Otumba de Gómez Farías

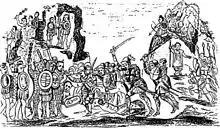
Battle of Otumba

The Battle of Otumba is part of the story of the fall of Tenochtitlan, specifically La Noche Triste. The Spanish had to flee the Aztec capital and reach Tlaxcalan, where they would find allies. After being beleaguered on the causeway leading out of the city, Hernán Cortés fled towards Tlaxcala, and was intercepted by a group of warriors of the Tenocha, Tepanec, Xochimilco, and other peoples. However, despite the fact that they had already seen horses, seeing Spanish knights in full regalia proved to have shock value, as the warriors had never seen such in open battle. The fight lasted for four hours until Cortés attacked a warrior named Cihuacóatl Matlatzincatzin, the tallest and most adorned of the attackers. He and thirteen knights charged the army's leader and killed him. This charge broke the natives’ ranks and they fled. This battle gives Otumba the denomination of "La Heroica Otumba." Despite the poor condition and heavy losses of the Spanish army and the overwhelming number of Aztec warriors, the Spanish prevailed and were able to reach Tlaxcala to regroup. Some 20,000 Aztecs were killed. While the town lends its name to this battle, it really occurred in a place called Temalacatitlán.